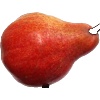
Label: red_pear